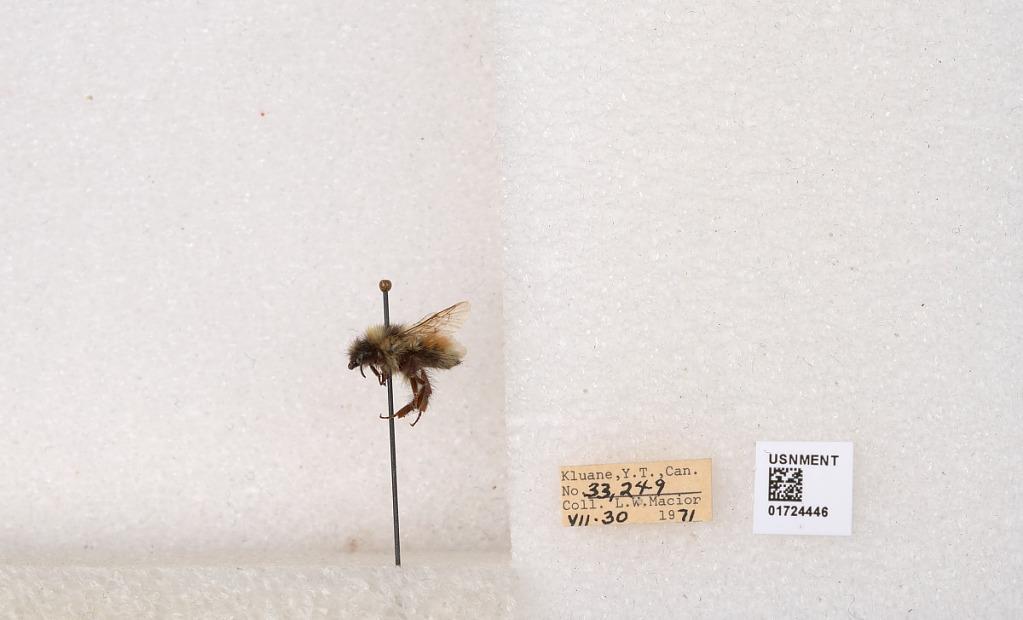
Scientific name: Bombus (Pyrobombus) sylvicola Kirby
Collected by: L. Macior
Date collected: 1971-7-30
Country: Canada
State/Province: Yukon Teritory
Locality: Kluane National Park and Reserve
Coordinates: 60.7493, -139.504